Mehdi Nebbou

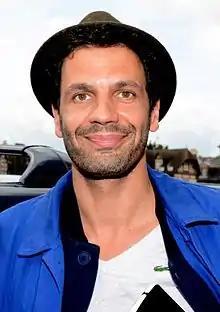
Nebbou in 2013

Mehdi Nebbou was born on 10 January 1974 in Bayonne, Pyrénées-Atlantiques, France, to a German mother and an Algerian father. His brother is the film director Safy Nebbou.